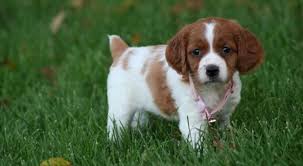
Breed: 232-n000076-Brittany_spaniel